Yuna (singer, born 1992)

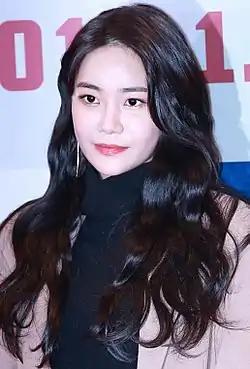
Yuna in January 2018

Seo Yu-na (born December 30, 1992), better known by the mononym Yuna, is a South Korean singer, actress and yoga instructor. She is a former member of the South Korean girl group AOA and its sub-groups, AOA Black and AOA Cream.